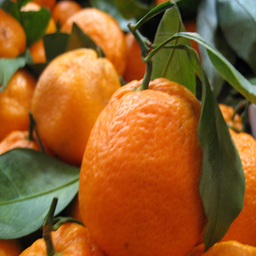
Label: Orange